Bruce J. Katz

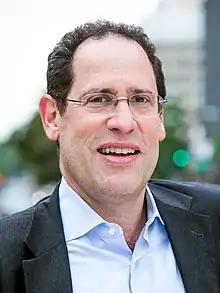

Bruce J. Katz (born June 21, 1959) is an American lawyer, urban policy expert and author. He is currently the Director of the Nowak Metro Finance Lab at Drexel University, having formerly served as the inaugural Centennial Scholar and Vice President at the Brookings Institution.